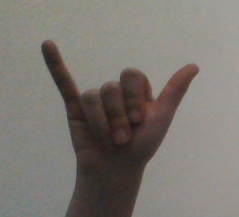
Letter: ya